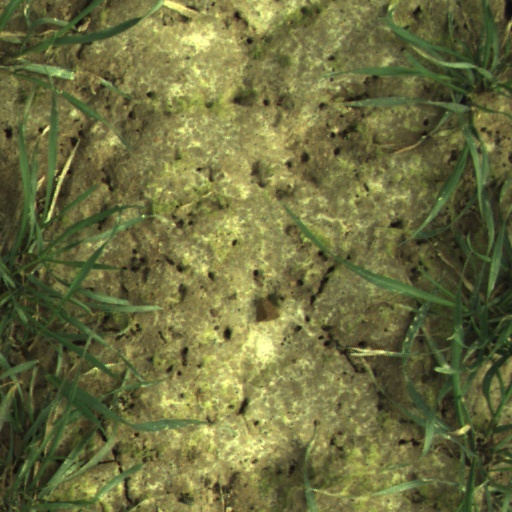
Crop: wheat